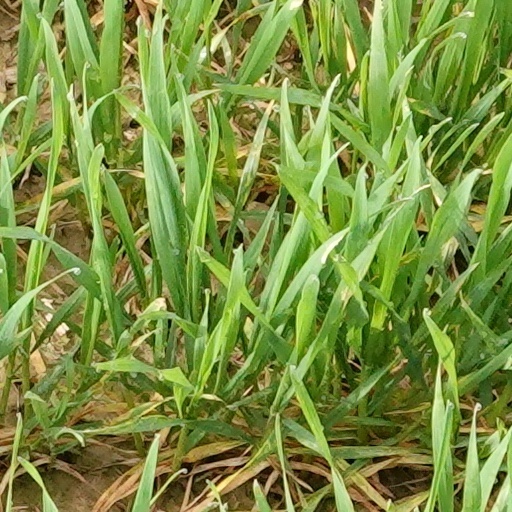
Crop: wheat